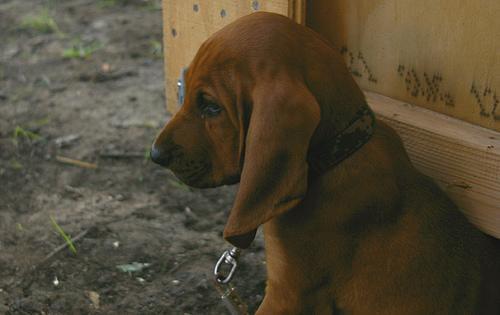
bloodhound